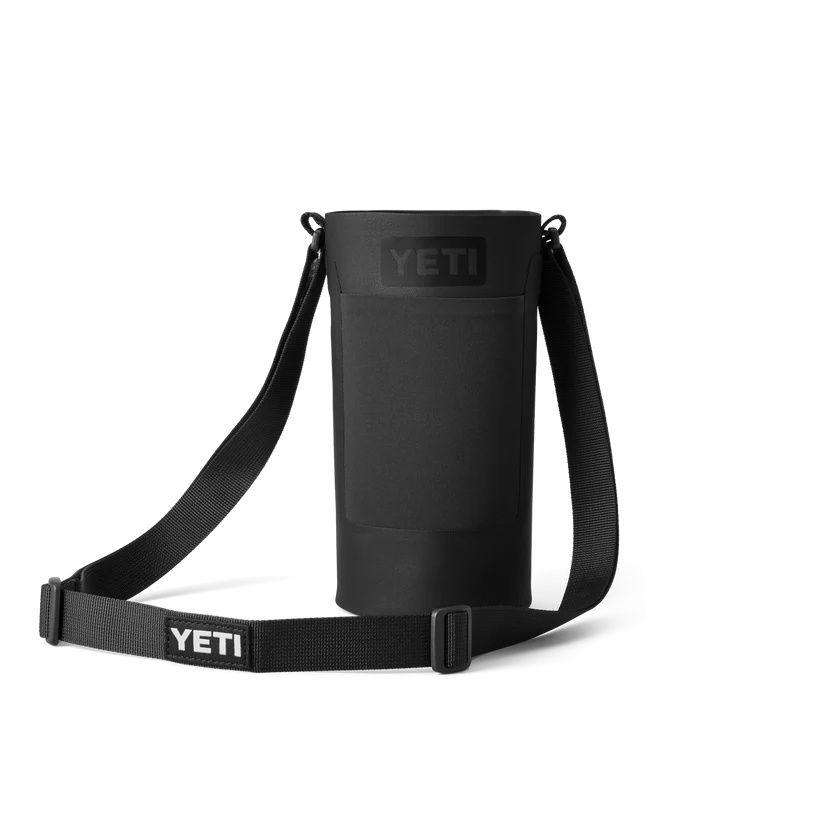
RAMBLER® BOTTLE SLING (L)
FÜR RAMBLER® FLASCHEN DER GRÖSSEN 770 ML UND 1070 ML Diese Tragetasche für Flaschen ist die einfache Lösung für den freihändigen Transport deiner Getränke. Auf diese Weise kannst du Snacks essen, über Steine springen oder mit deinem Hund spielen. Du kannst sogar dein Geld und deine Karten sicher aufbewahren, indem du sie in die aufgenähte Tasche steckst. Befestige sie einfach am HitchPoint™ Grid einer Hopper® Kühltasche (oder der Camino™ Tragetasche). Wenn du jedoch mit leichtem Gepäck wandern möchtest, befestige den abnehmbaren Tragegurt, hänge ihn über deine Schulter und genieße die Reise zum nächsten einzigartigen Aussichtspunkt.Die große Tragetasche passt für Rambler® Flaschen der Größen 770 ml und 1070 ml. Rambler Flasche separat erhältlich. Trägt deine Rambler® Flasche (770 oder 1070 ml), damit du beim Wandern, Gassigehen, Lkw oder Boot beladen die Hände frei hast. Farbe: Schwarz
Brand: EGGCELLENT BBQ
Category: Sporting Goods > Outdoor Recreation > Hydration System Accessories